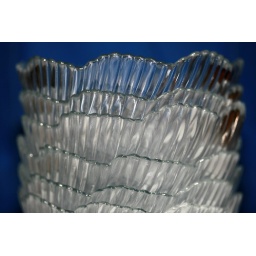
Shooting straight at these glass bowls with the new snoot. Blue backdrop to accentuate the lines in the glass.